Dungan Revolt (1862–1877)

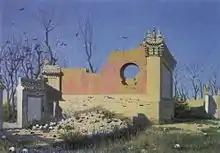
Ruins of the Theater in Chuguchak, painting by Vereshchagin (1869–70)

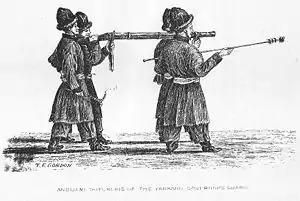
Yakub Beg's "Andijani" 'taifukchi' (gunners)--misspelled on the picture as "taifurchi"

Zuo's forces consisted of the Hunan, Sichuan, Anhui and Henan Armies, along with thousands of cavalry. The Hunan soldiers were expert marksmen and excelled in battlefield maneuvers under the command of Gen. Liu Songshan. Western military drill was experimented with, but Zuo decided to abandon it. The troops practiced "twice a day for ten days" with their western made guns.